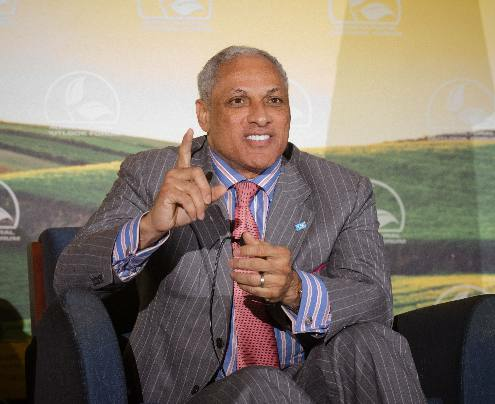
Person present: Yes